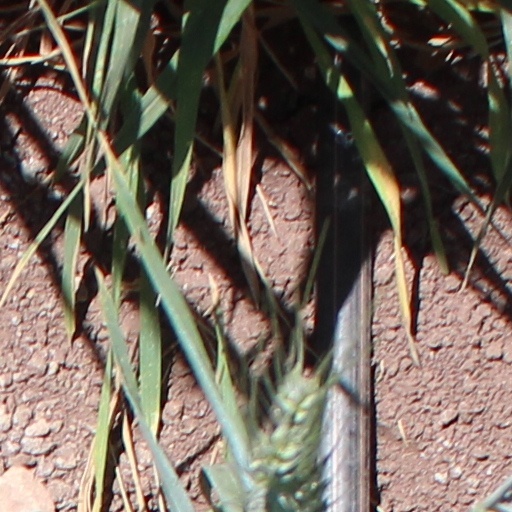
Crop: wheat